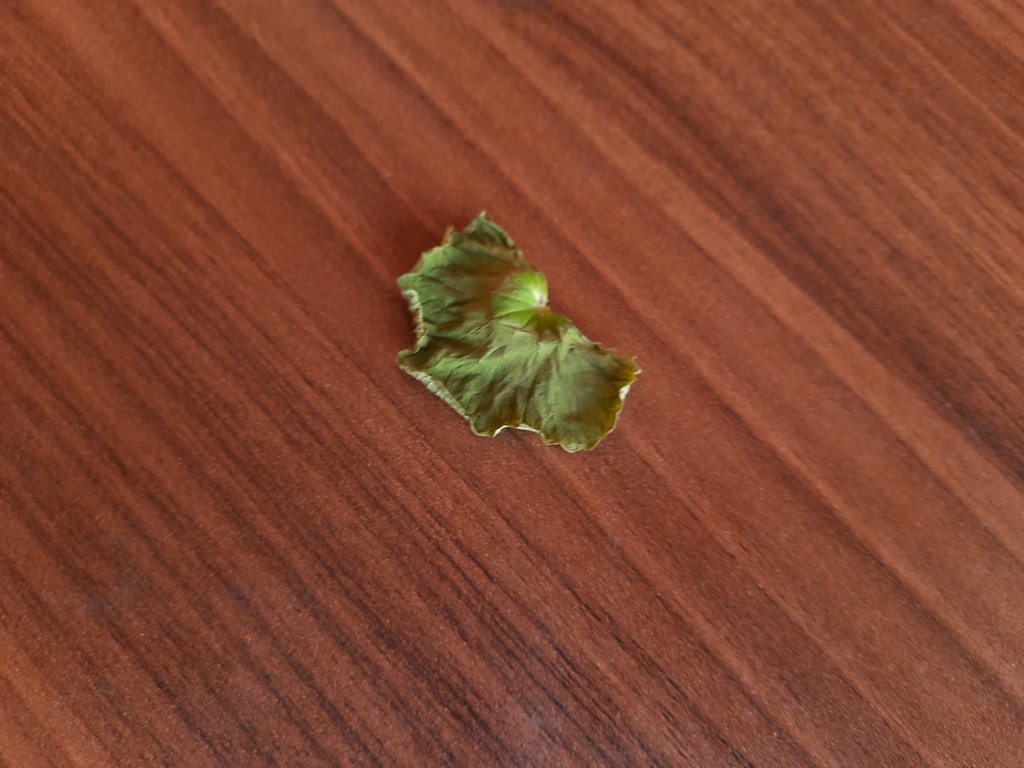
Label: Dried